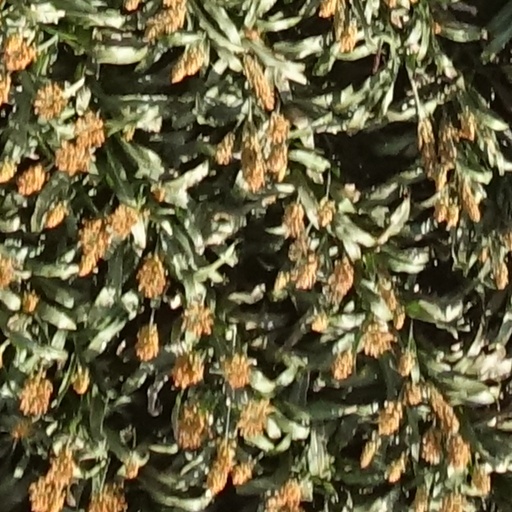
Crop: sorghum